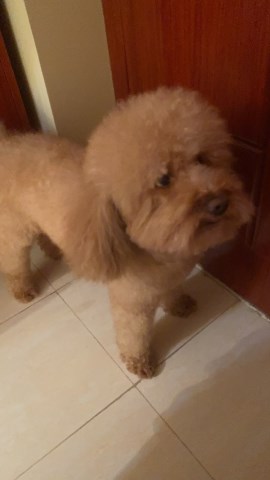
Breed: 7449-n000128-teddy